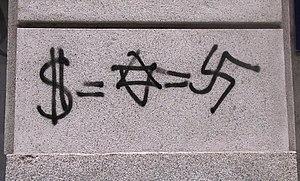
L’antisémitisme est le nom donné de nos jours à la discrimination et à l'hostilité manifestées à l'encontre des Juifs en tant que groupe ethnique, religieux ou supposément racial.
Le statut juridique de l'art urbain en France est complexe. On parle aussi de street art. Son statut juridique pose question pour de nombreuses raisons, notamment du fait que la création peut avoir été réalisée sans l'accord du propriétaire du support. Il convient d'en analyser les différents éléments : son statut légal, le droit de propriété, le droit d'auteur ainsi que la responsabilité légale en cas de non-respect du droit. Enfin, la jurisprudence, s'intéresse au droit d'auteur et souligne que l'auteur en est privé dans le cas où l'œuvre a été réalisée de manière illégale, sans l'accord du propriétaire du support.